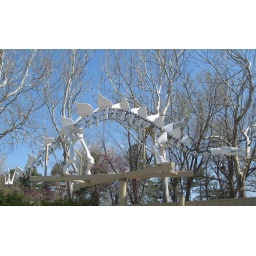
This used to be a fountain but now it's mounted in the air over a big sand box play area.